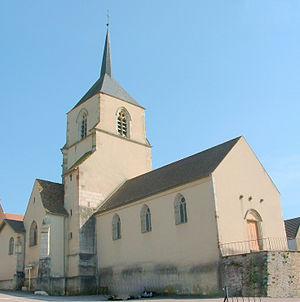
Église de Cussy-les-Forges (Yonne)
Cussy-les-Forges est une commune française située dans le département de l'Yonne en région Bourgogne-Franche-Comté.